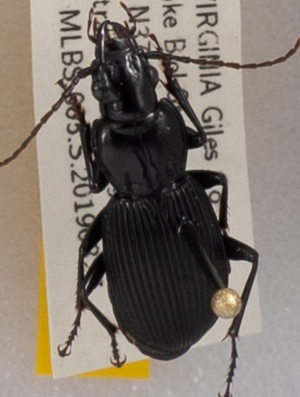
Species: Pterostichus lachrymosus
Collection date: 2019-08-27
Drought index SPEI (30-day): -0.764
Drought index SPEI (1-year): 1.69
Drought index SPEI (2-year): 1.69